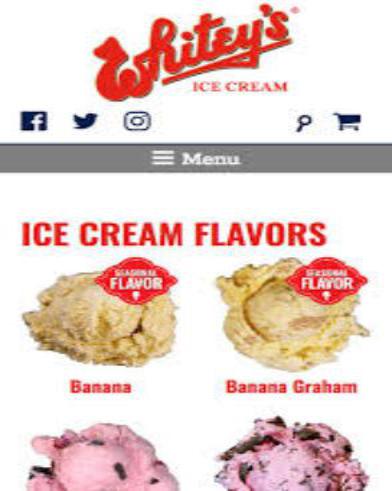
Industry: Food